Kate Edith Pierce

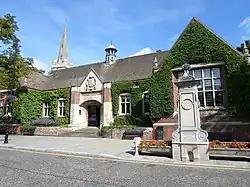
Kettering's purpose-built Carnegie Public Library

The library moved in 1901 and again in 1904 to one of the first purpose-built open access libraries following £8,000 from Andrew Carnegie. Carnegie had funded hundreds of libraries but he attended this one in person. He used a silver key to open the library and Pierce let him borrow the first book. Pierce defended the right of women to become librarians, joining debates in the pages of the "Library World" journal.